Croatian nobility

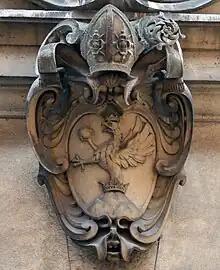
Bratislava Kapitulská ruling family

The seal of the Kingdom of Croatia and Dalmatia was affixed in 1527 to the Cetin Charter that confirmed the Habsburg to be the rulers of Croatia